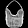
Label: Bag